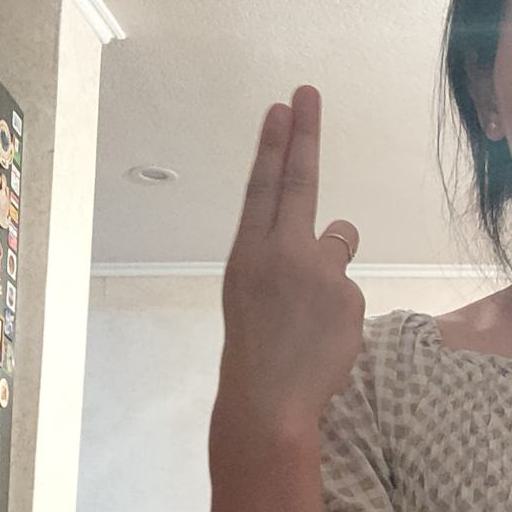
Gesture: two_up_inverted